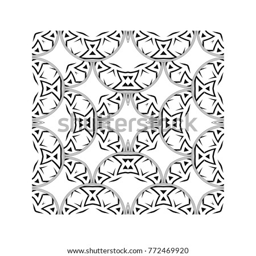
square graphic element for creating an abstract seamless pattern .